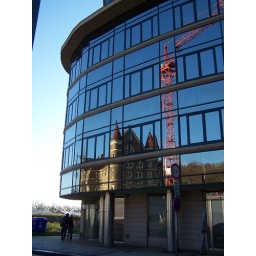
Modern building directly across from new housing project with construction crane and Sacre Couer buildings reflected in glass